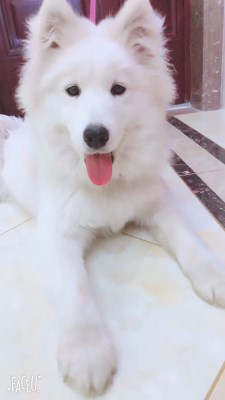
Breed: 2192-n000088-Samoyed